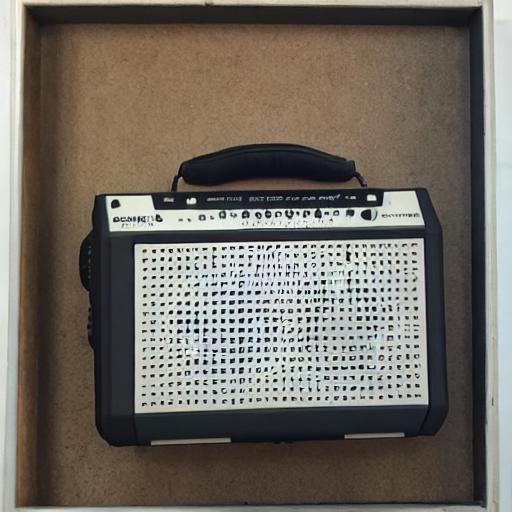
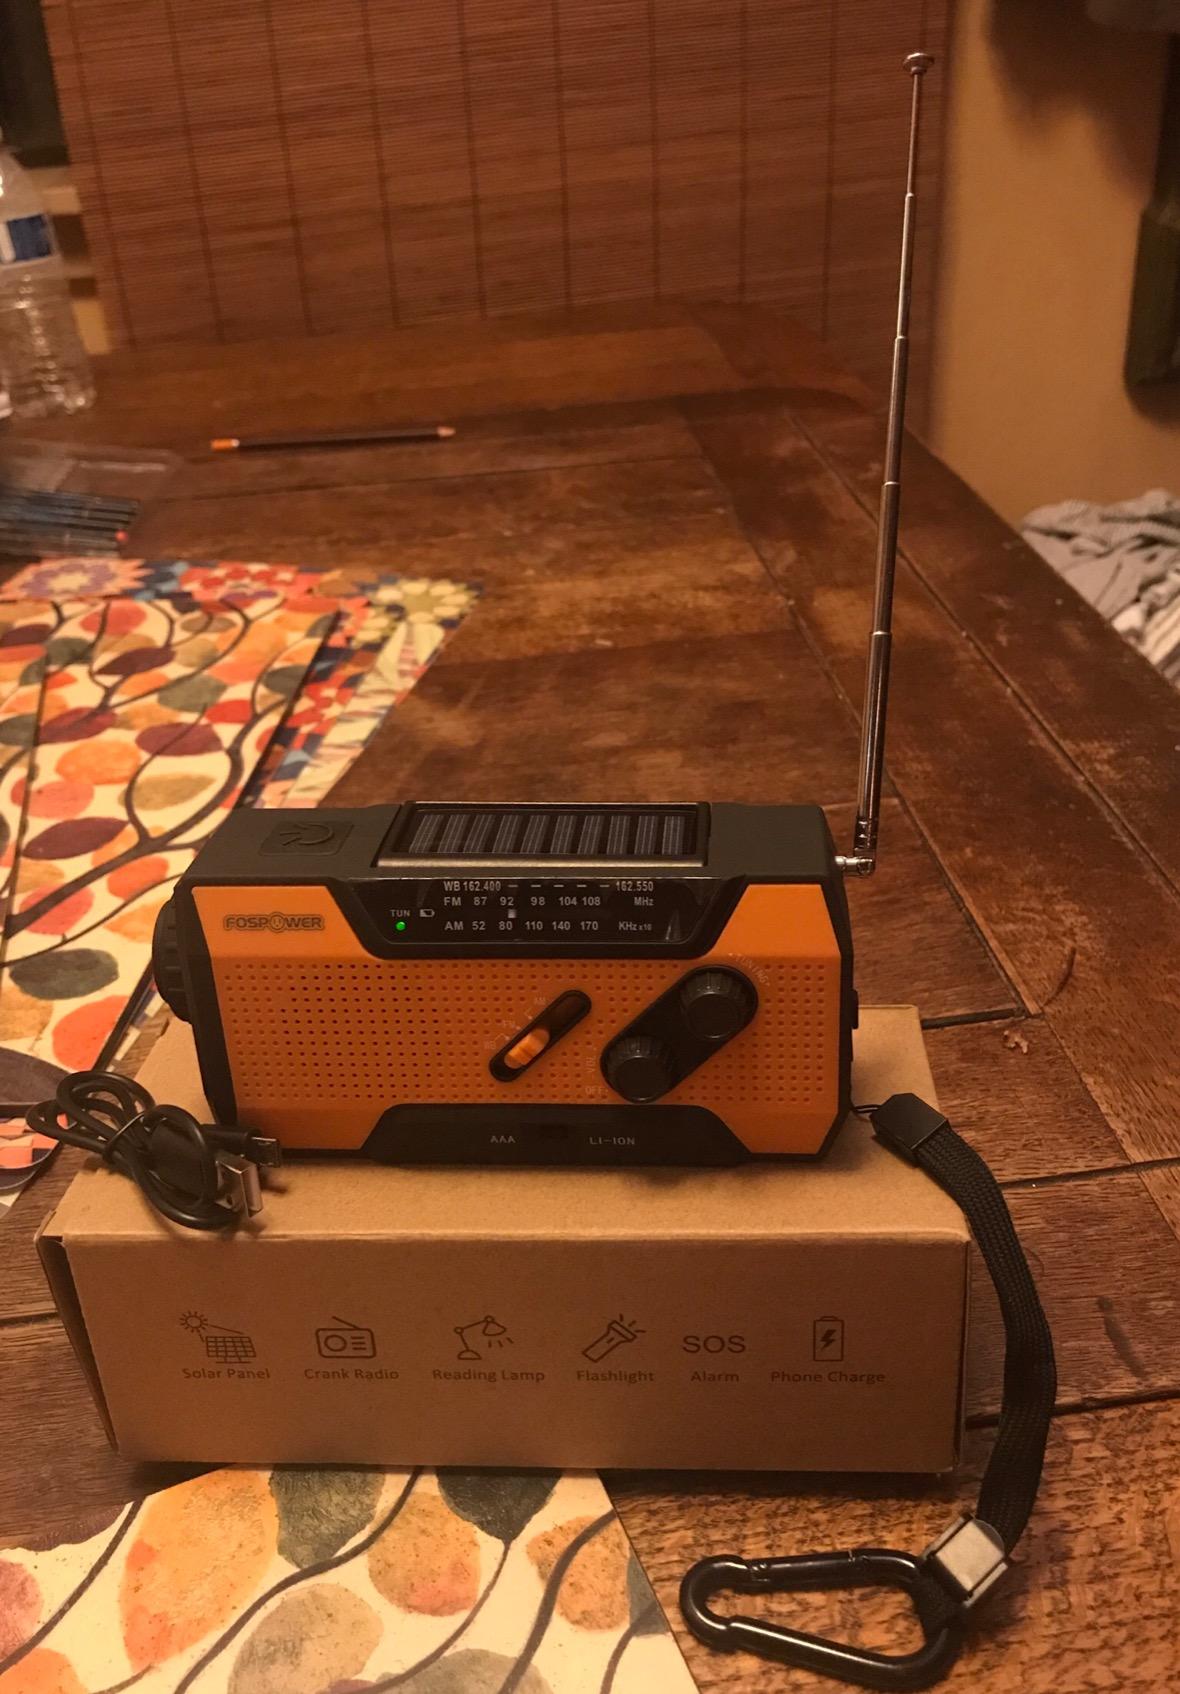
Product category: radio
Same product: no